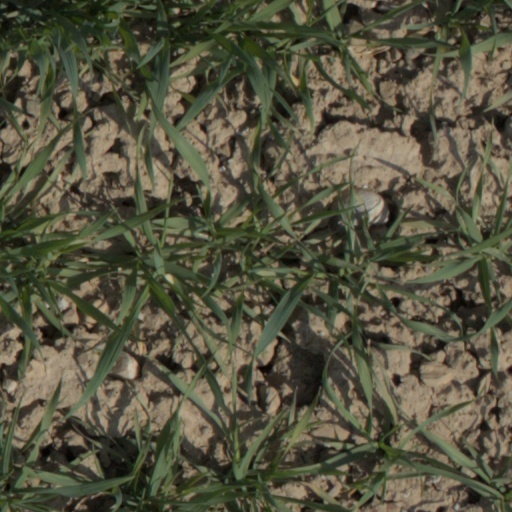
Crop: wheat